Vasile Pogor

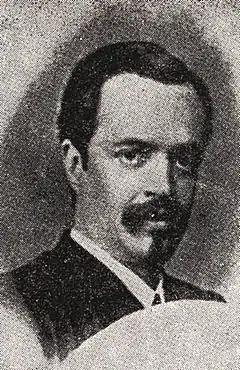
Pogor in 1873

Born in Iași, the Moldavian capital, Vasile Jr was selected for the most modern forms of education available to Moldavians living in the 1840s. He first attended the liberal arts' school of Frenchman Malgoverné, and, in addition to discovering an interest in literature, became a skilled amateur draftsman. In October 1849, young Pogor took the stagecoach ride to Kraków, and then the train to Paris, accompanied by the boyar heirs Heraclide, Porfiriu, Miclescu and Teodor Veisa, and chaperoned by Malgoverné himself. The scene of their departure from Iași is preserved in a sketch drawing by Veisa, which shows the enthusiastic adolescents leaning out the carriage doors.